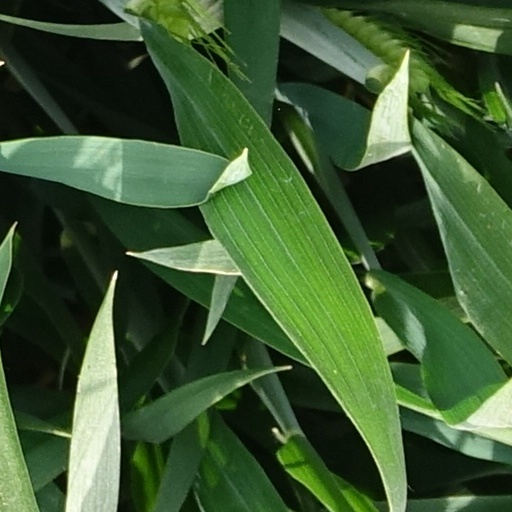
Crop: wheat